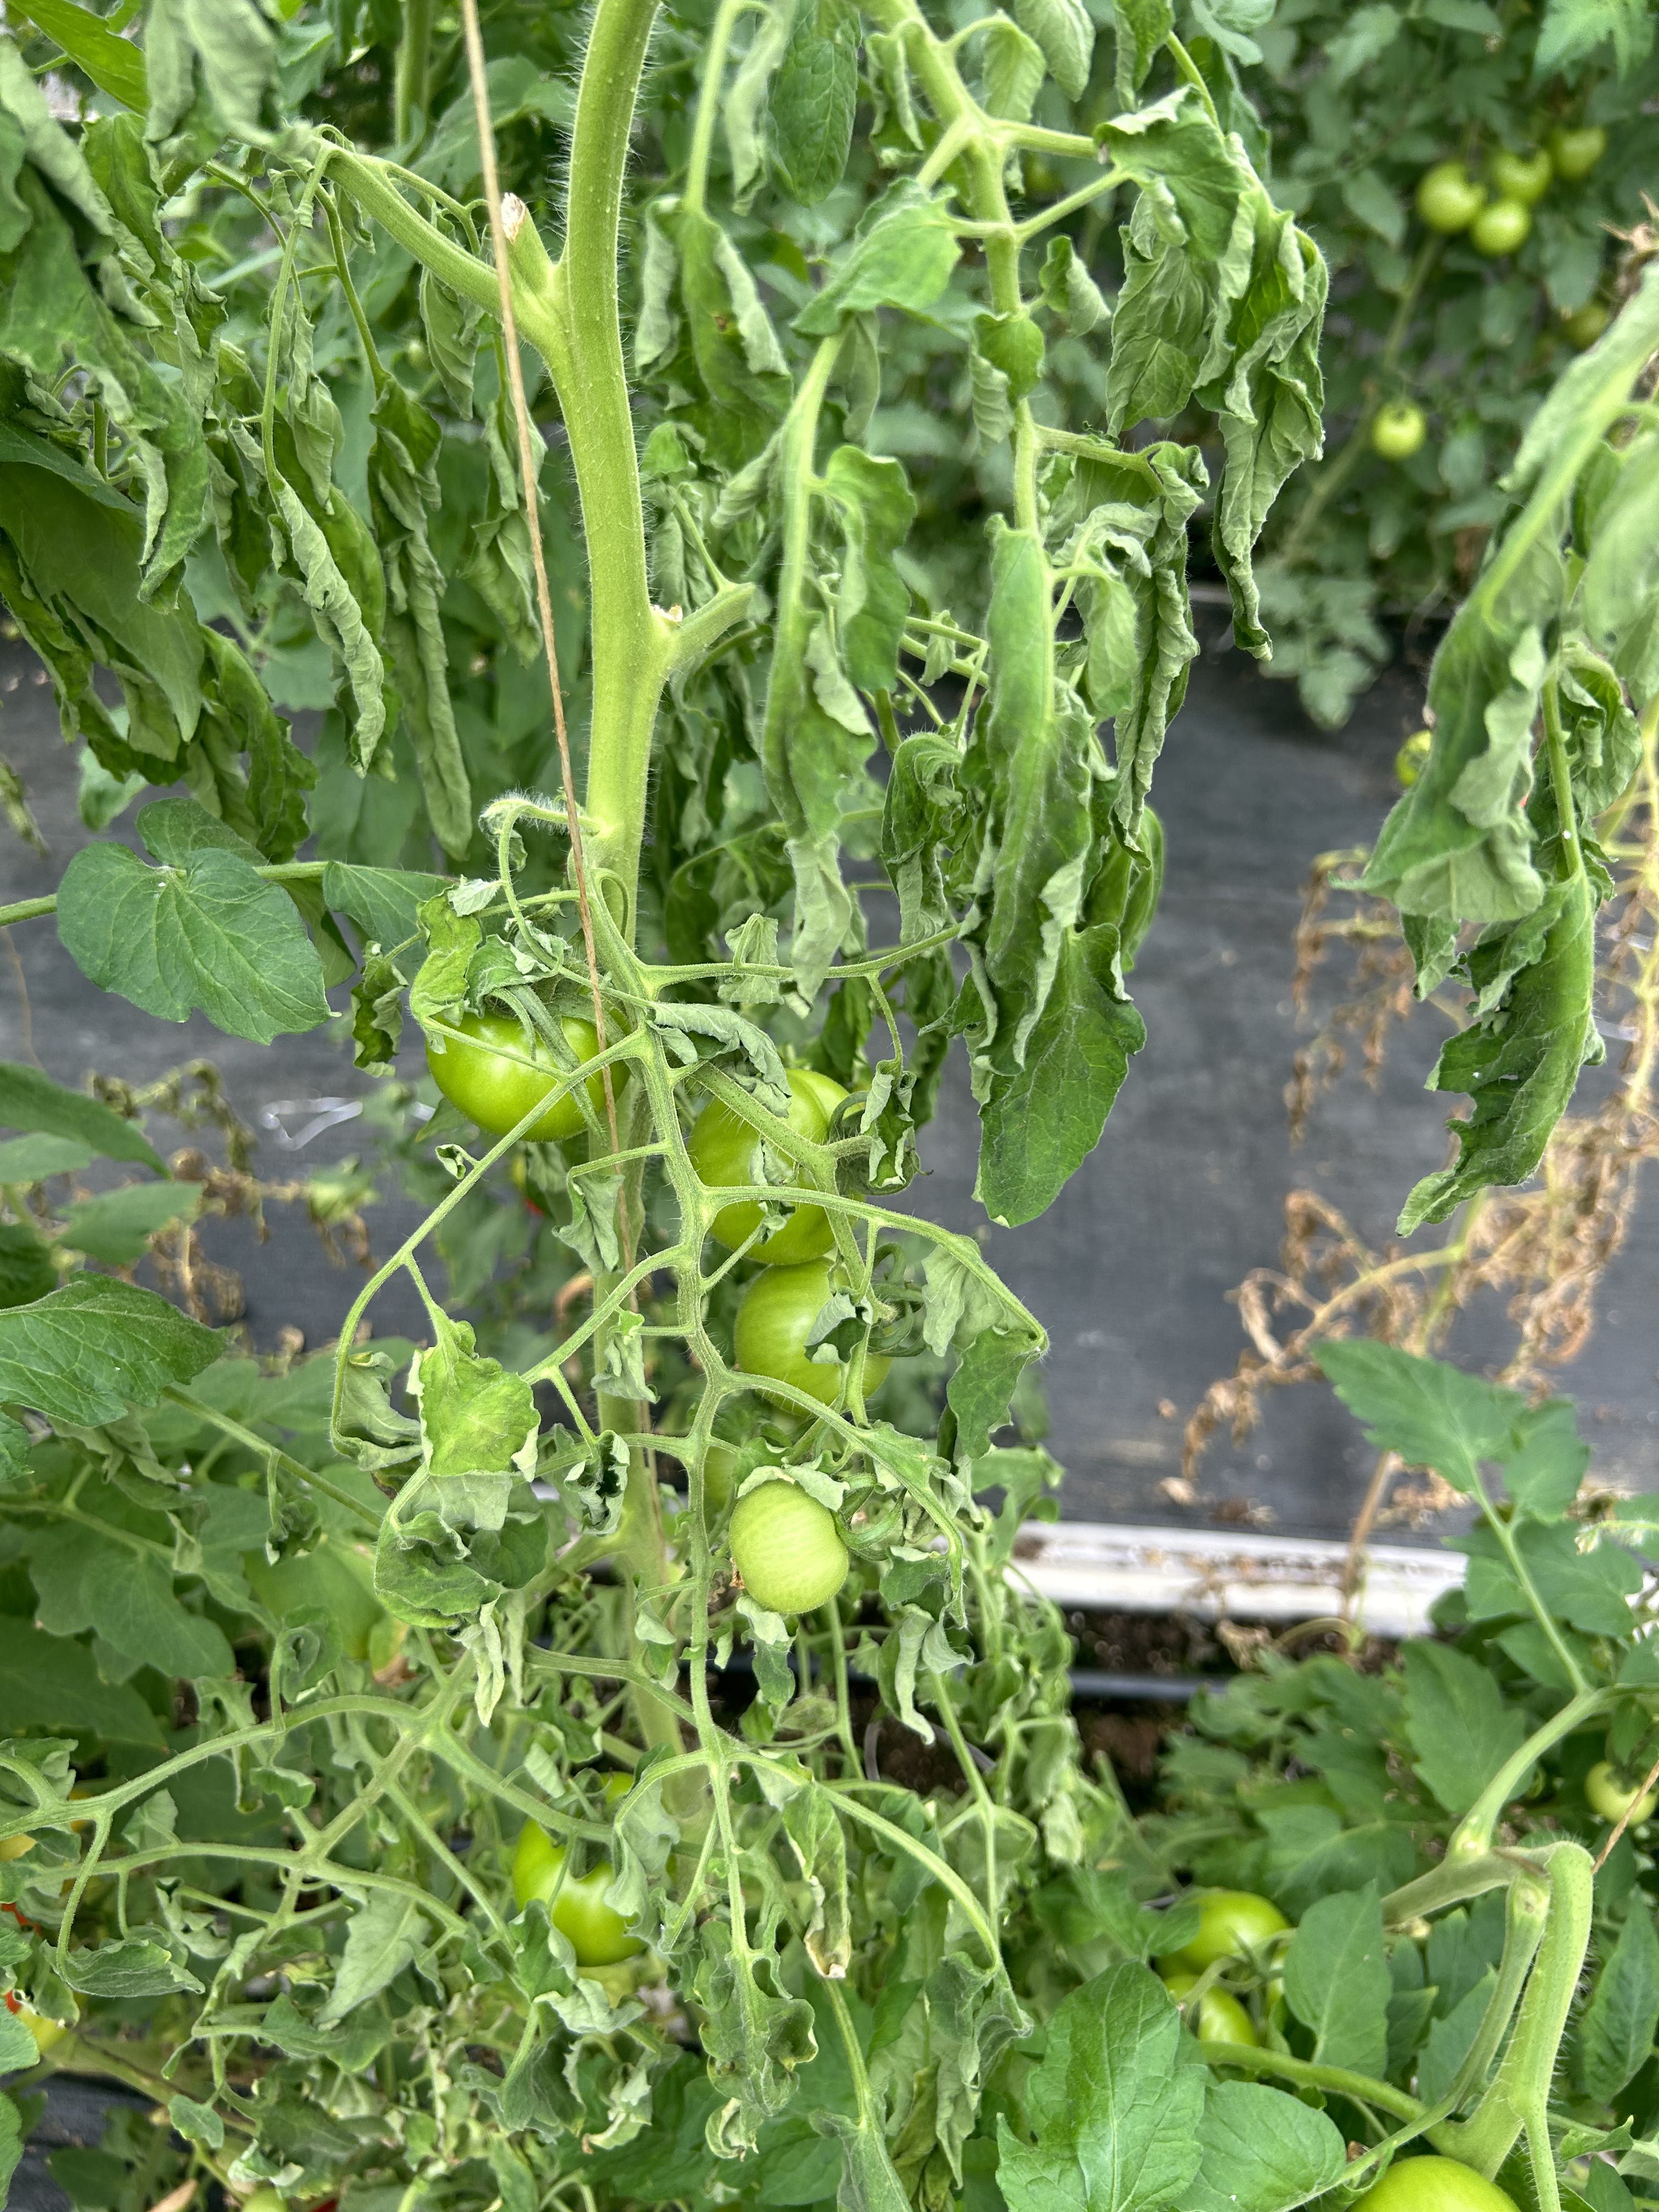
Disease: Wilt